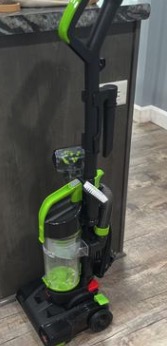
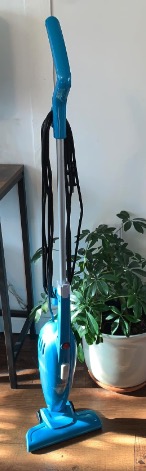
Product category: items_vacuum
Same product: no